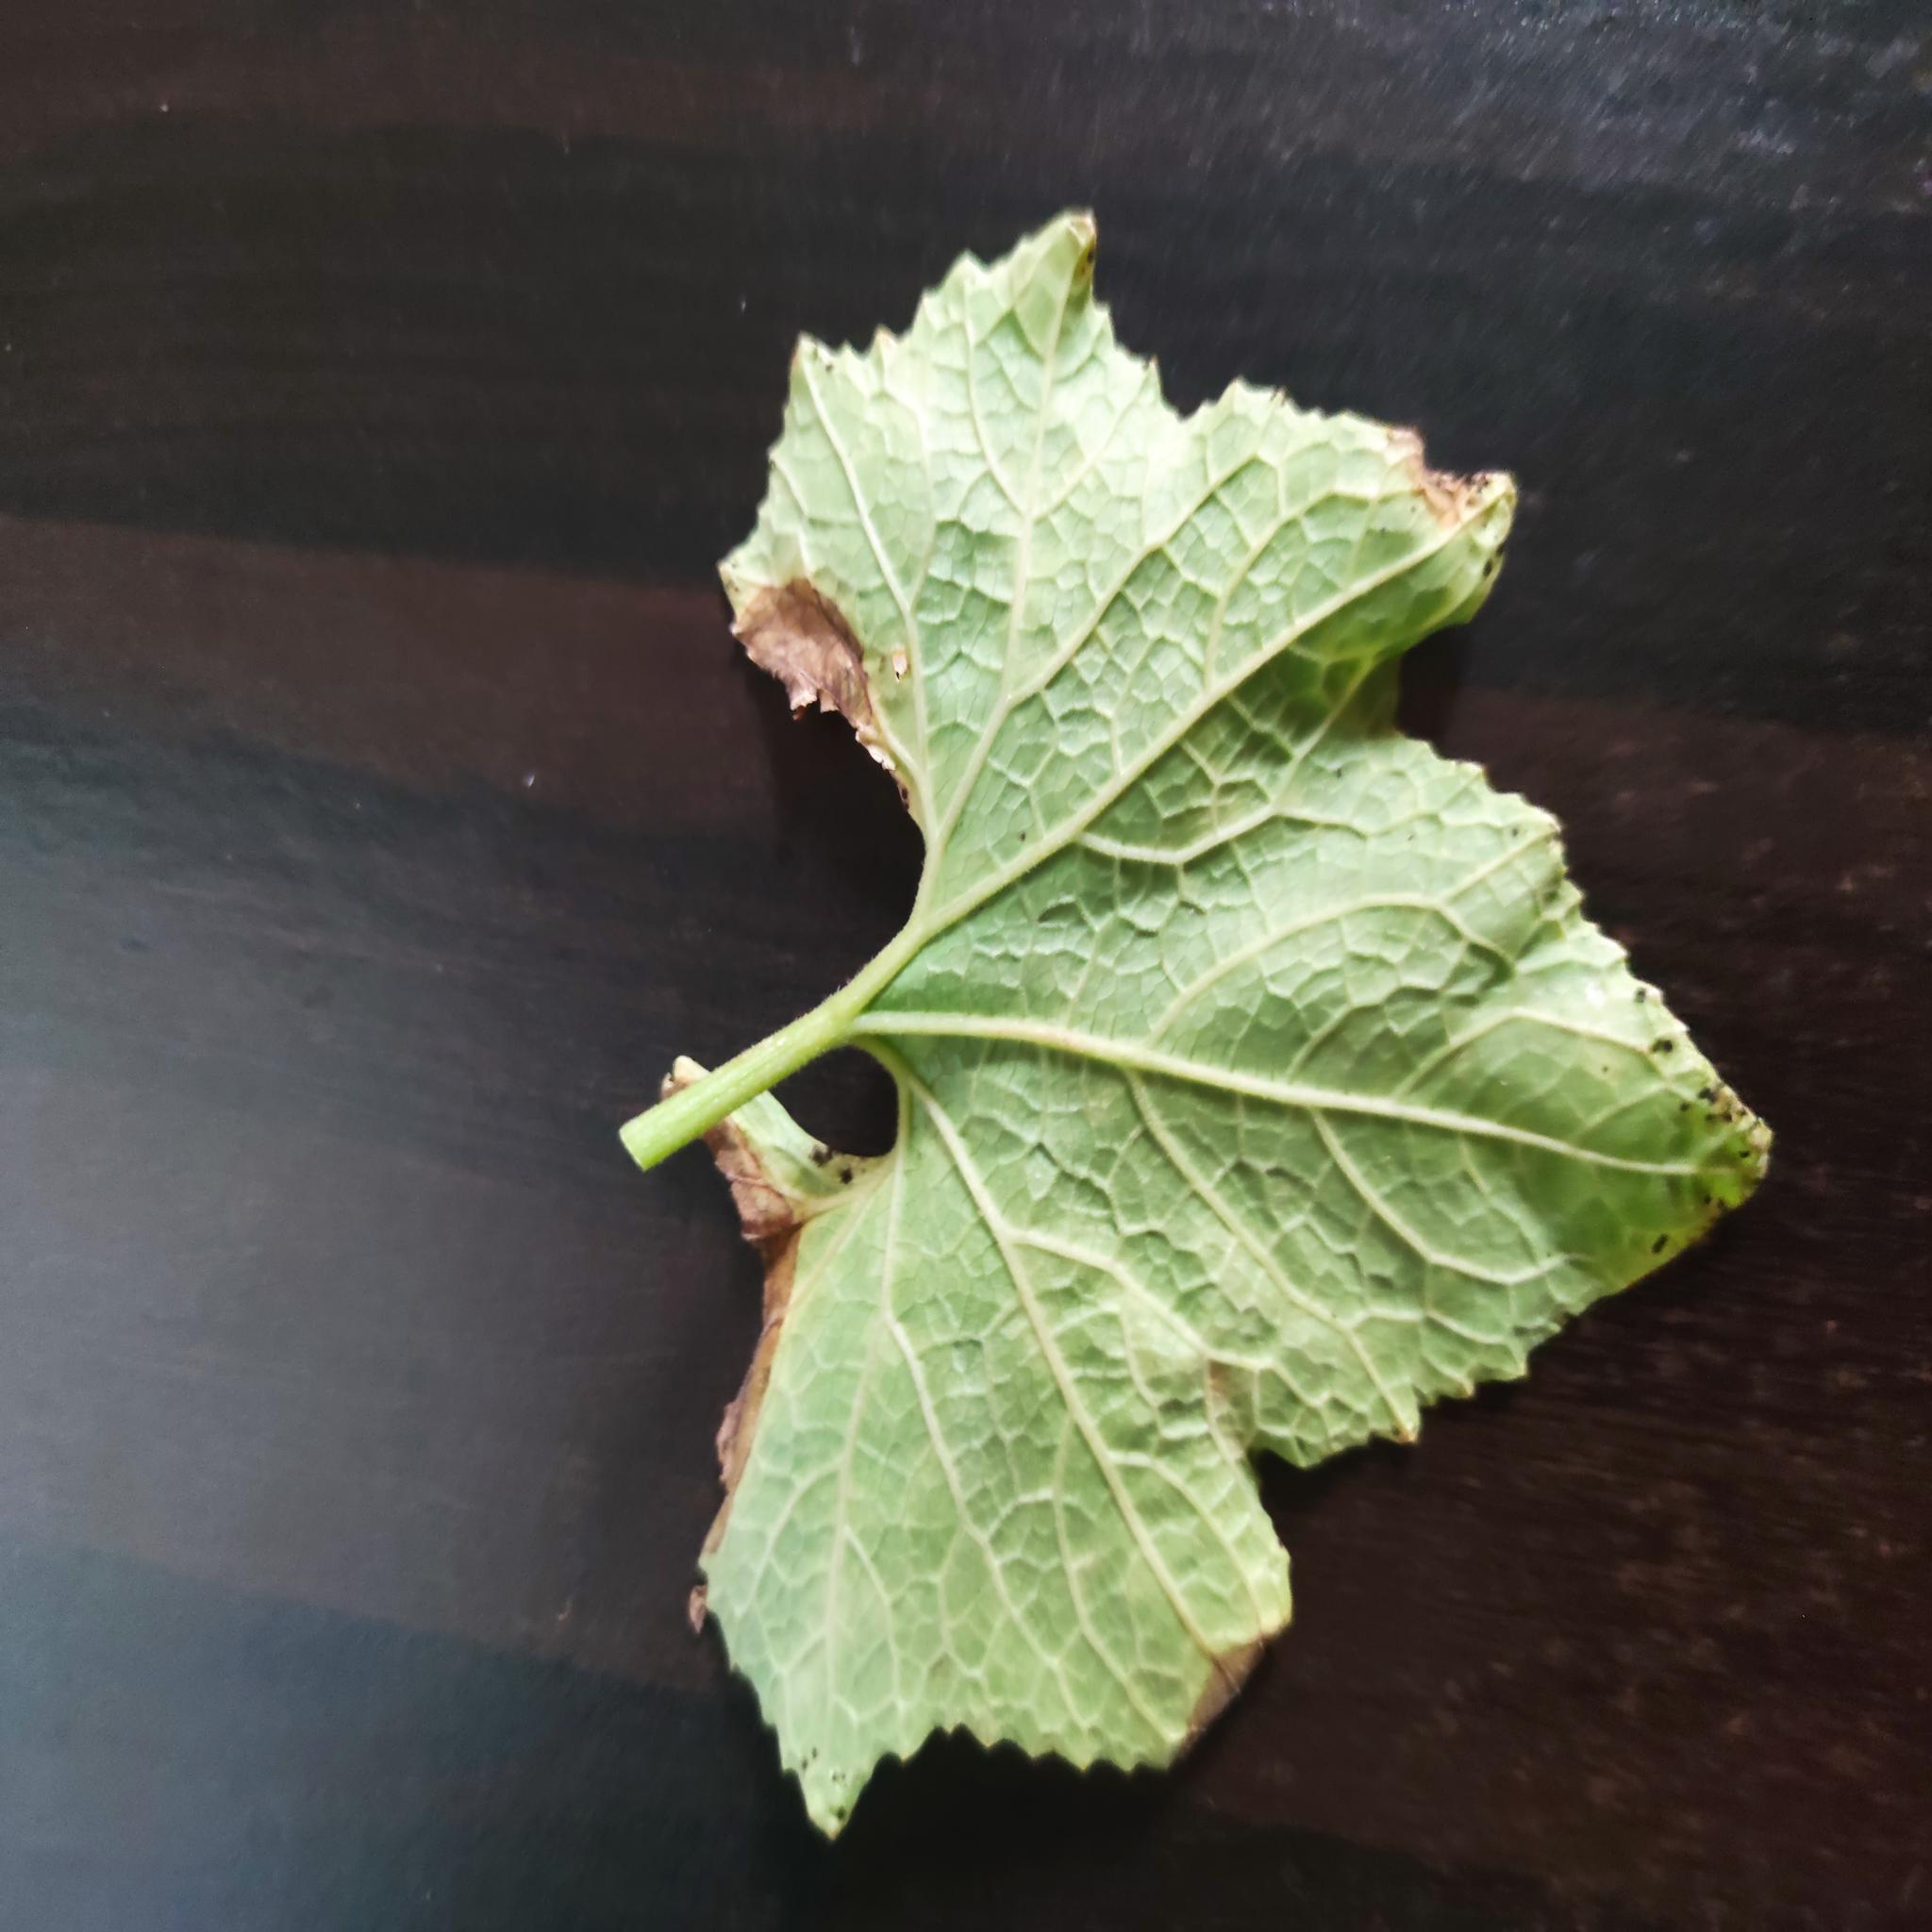
Label: Downy mildew